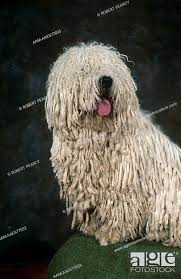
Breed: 318-n000115-komondor